Göttingen Seven

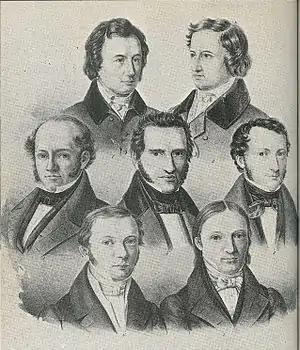
The Göttingen Seven. Top row: Wilhelm Grimm, Jacob Grimm. Middle Row: Wilhelm Eduard Albrecht, Friedrich Christoph Dahlmann, Georg Gottfried Gervinus. Bottom Row: Wilhelm Eduard Weber, Heinrich Georg August Ewald.

The Göttingen Seven were a group of seven liberal professors at University of Göttingen. In 1837, they protested against the annulment of the constitution of the Kingdom of Hanover by its new ruler, King Ernest Augustus, and refused to swear an oath to the king. The company of seven was led by historian Friedrich Christoph Dahlmann, who himself was one of the key advocates of the previous constitution. The other six were the Germanist brothers Wilhelm and Jacob Grimm, famed collectors and publishers of folklore, known collectively as the Brothers Grimm; jurist Wilhelm Eduard Albrecht; historian Georg Gottfried Gervinus; physicist Wilhelm Eduard Weber; and theologian and orientalist Heinrich Georg August Ewald.